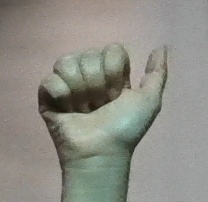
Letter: dhad